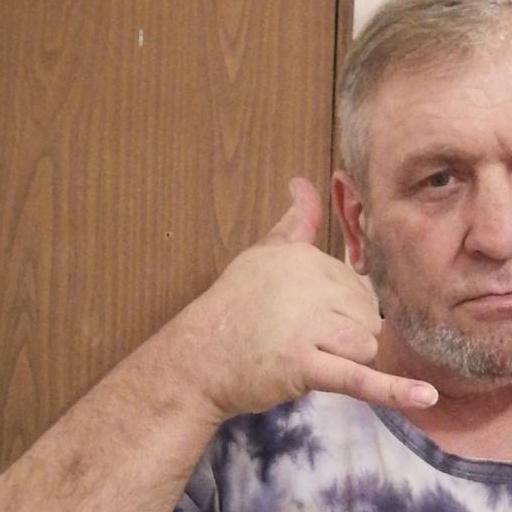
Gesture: call